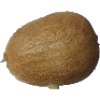
Label: Kiwi 1